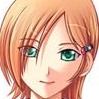
Portrait style: Anime Portrait